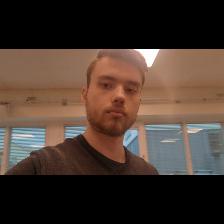
Label: Human